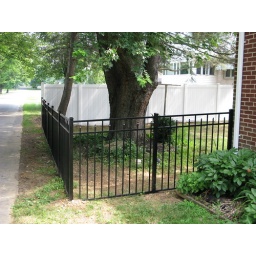
48&amp;quot; black aluminum fence and 72&amp;quot; white PVC Lexington privacy fence in Lititz, PA